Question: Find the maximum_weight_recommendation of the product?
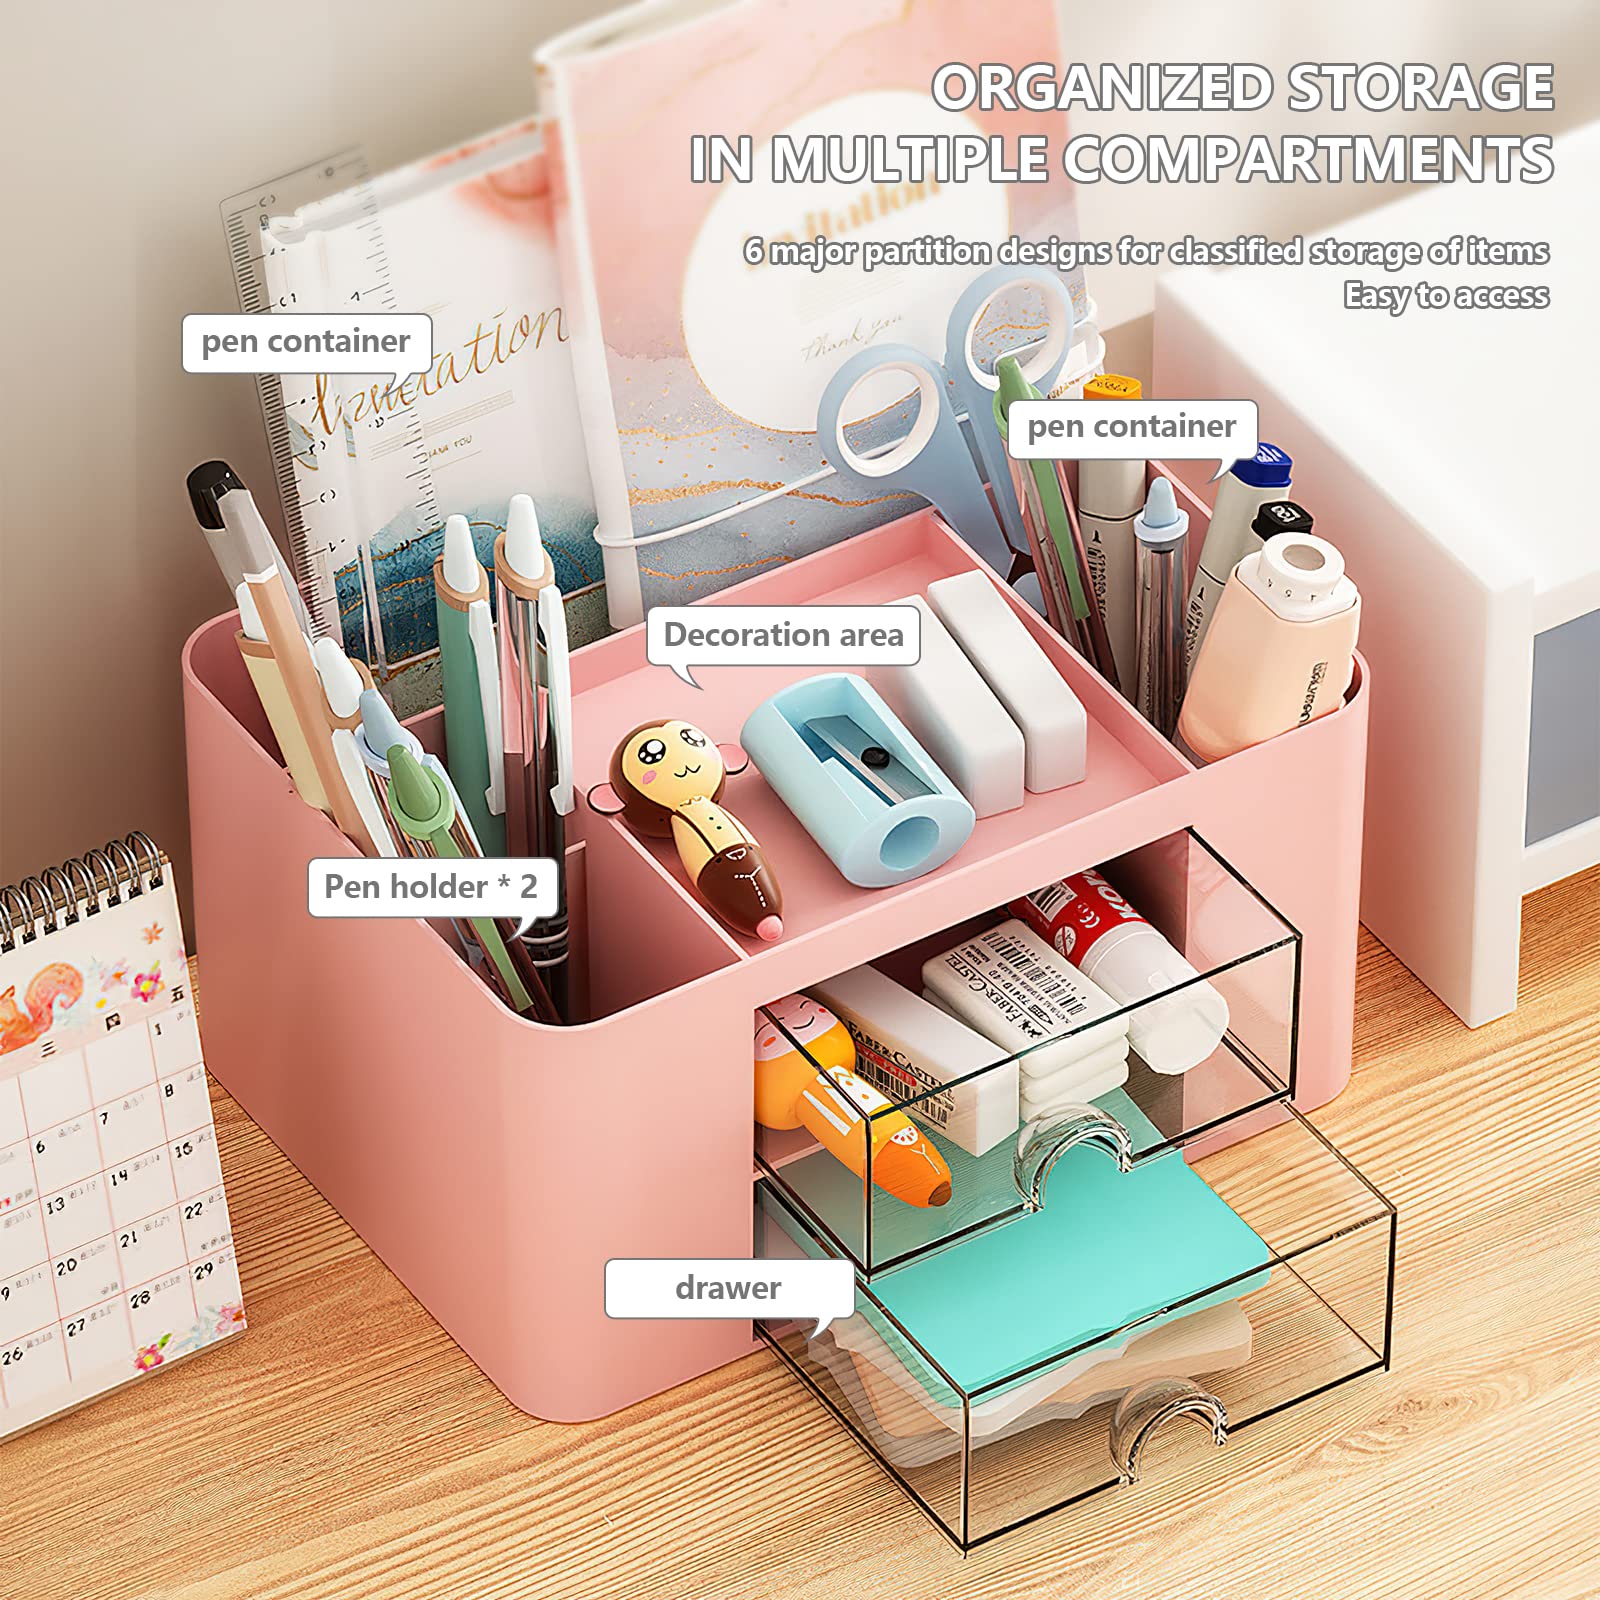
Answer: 29.0 ounce